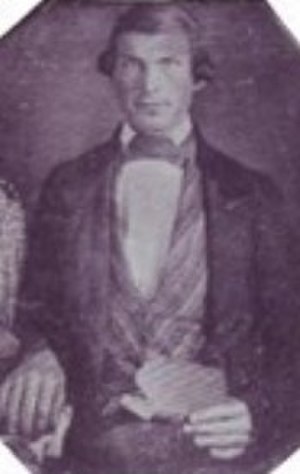
Kirkens præsident / Alpheus Cutler
Alpheus Cutler
I mormonismen er kirkens præsident en titel for trossamfundets ledende profet, som især bruges uden for en religiøs kontekst. Inden for de forskellige mormontrossamfund bliver præsidenten ofte blot kaldt profeten, men titlen præsident er dog mere specifik, da det udelukker apostlene, som står under præsidenten, men som også anses som værende profeter, seere og åbenbarere. Alle grene af mormonismen anerkender Joseph Smith, som genoprettelsens første profet. Da Joseph Smith døde, inden det var blevet fastlået, hvordan man skulle finde en afløser blev Josephs kristi kirke splittet op i flere grene med hver deres profetpræsident.